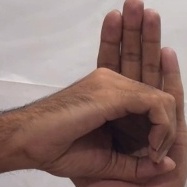
ASL sign: 0